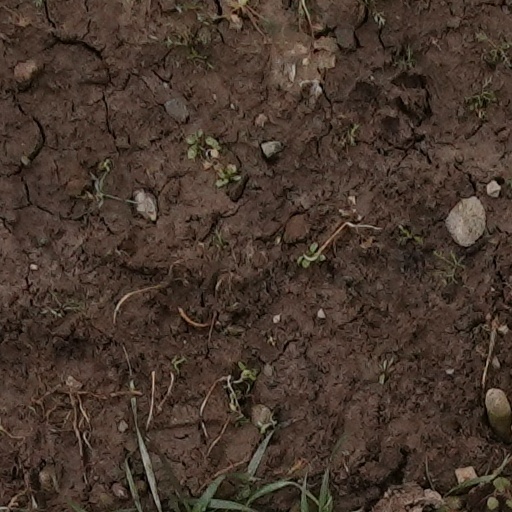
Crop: wheat